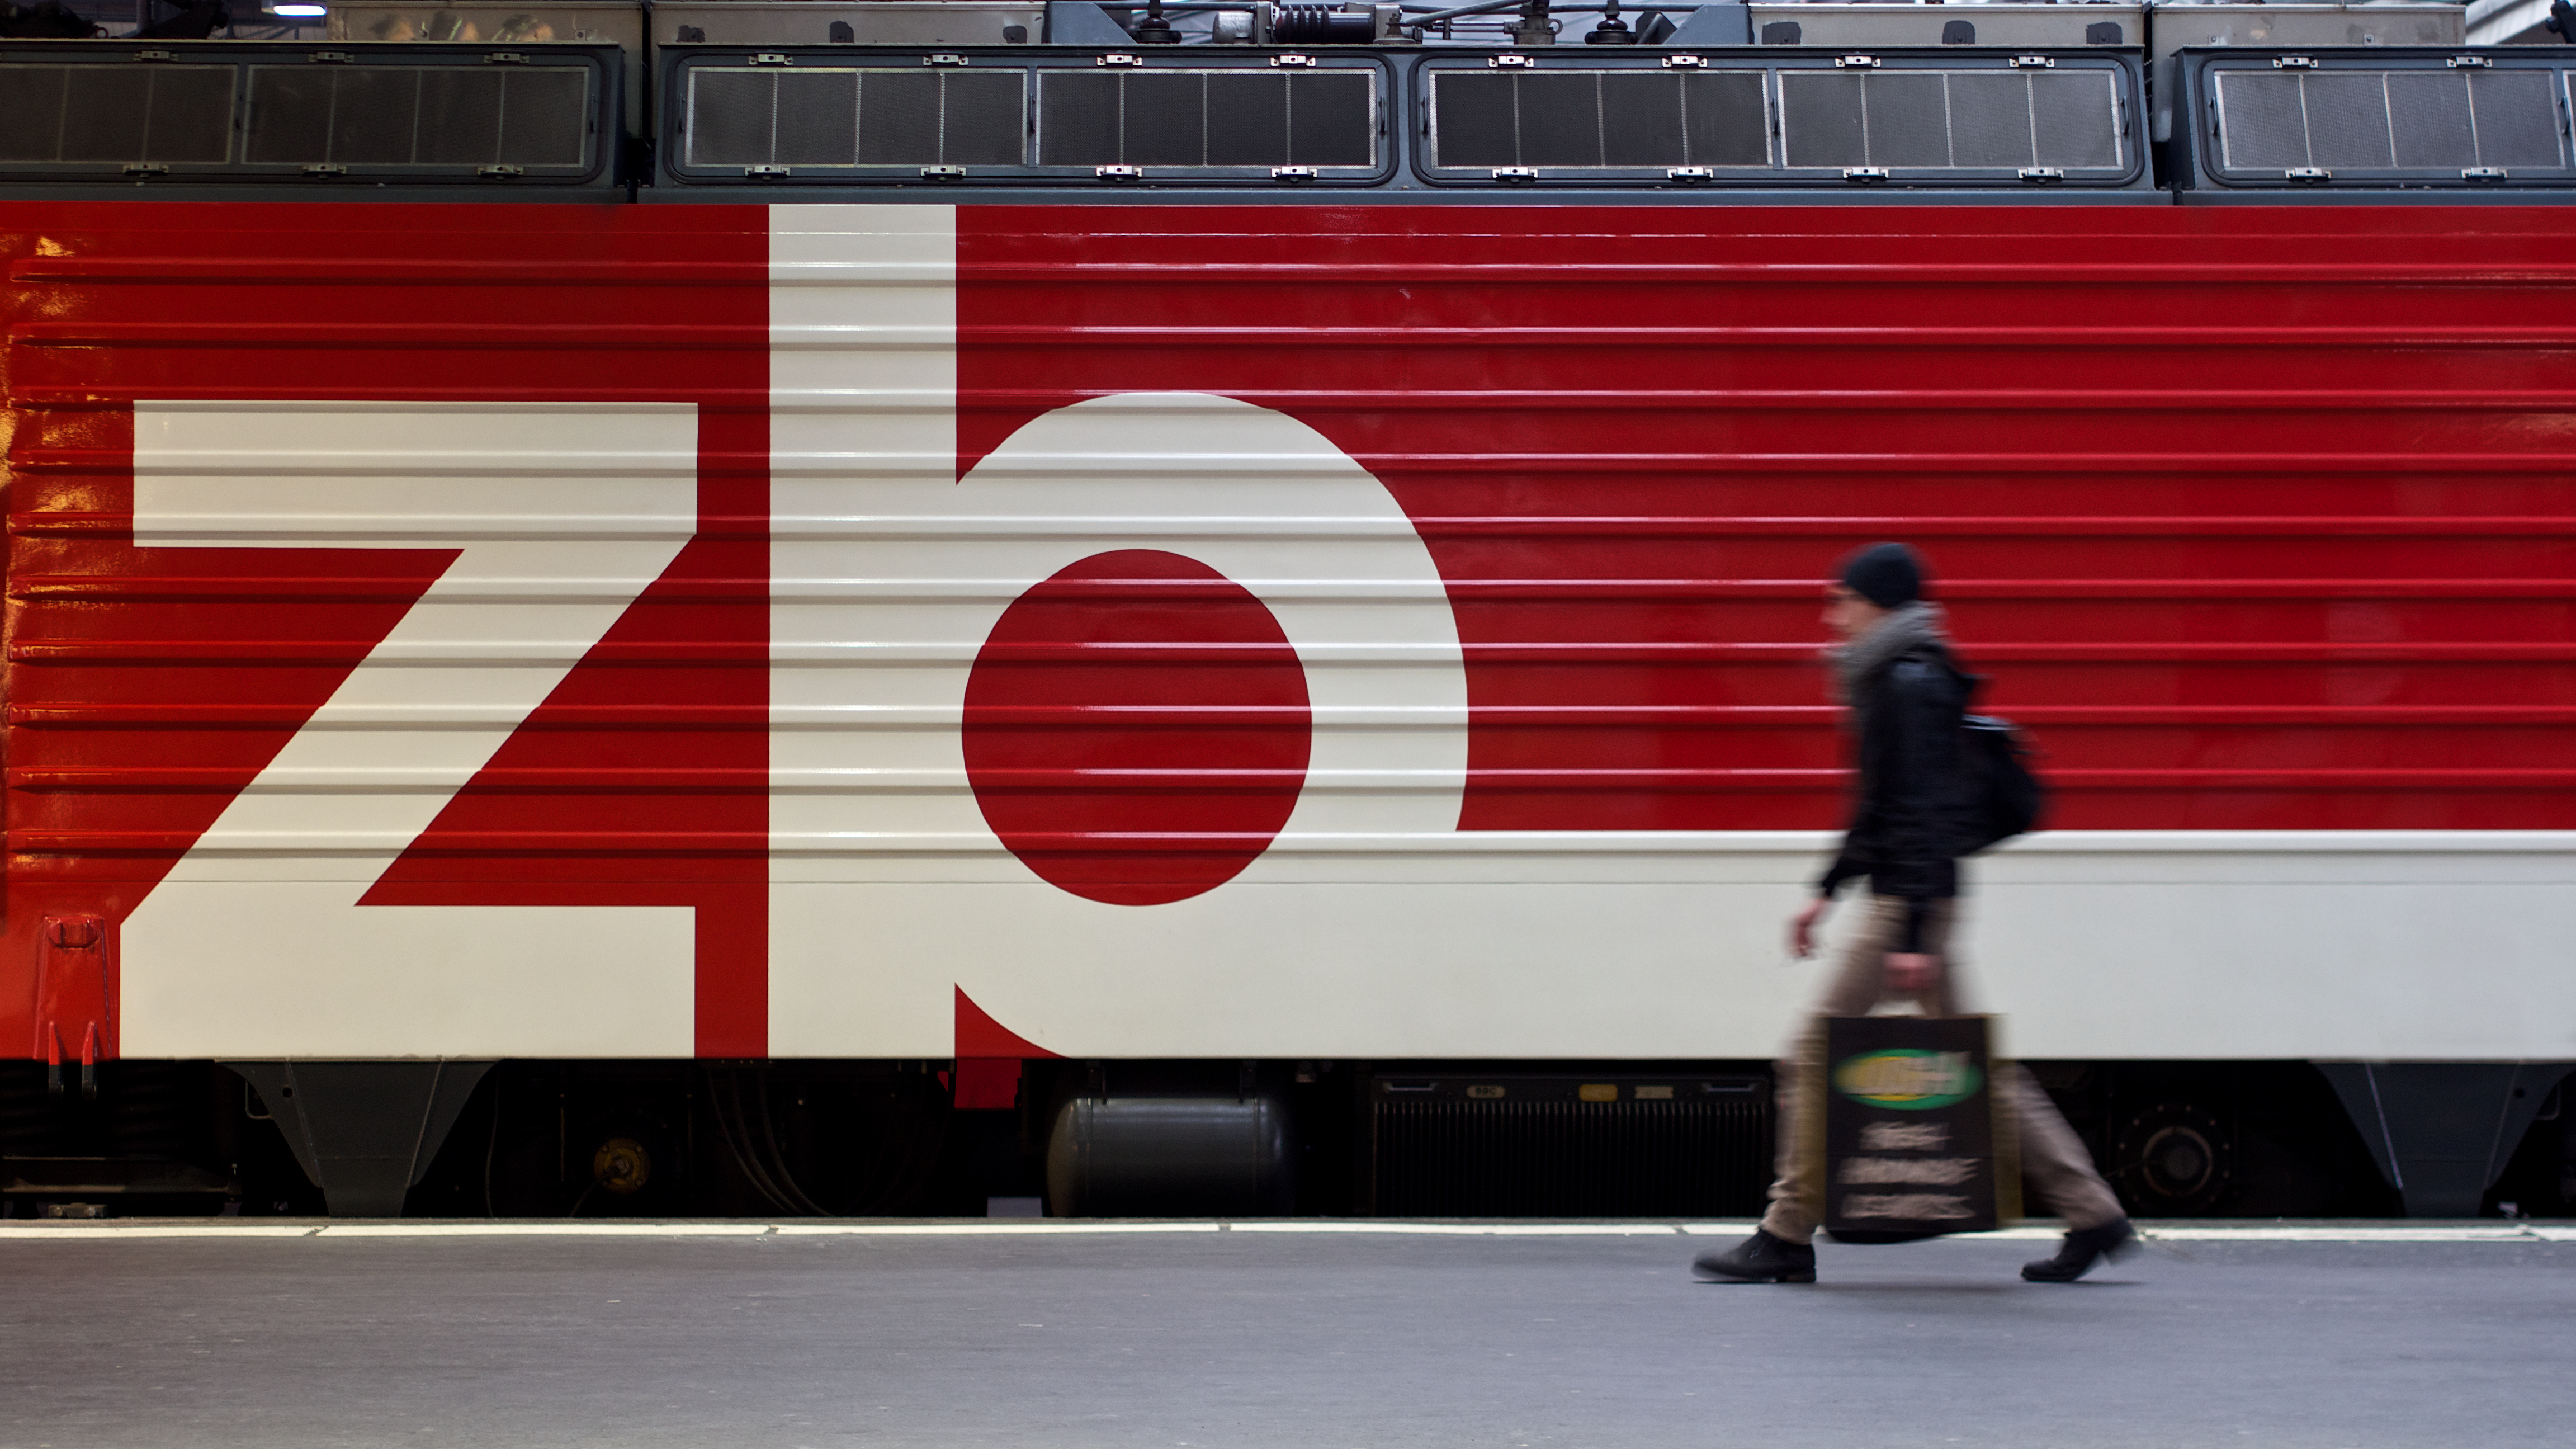
road, white, street, photography, ebook, red, color, training, black, stadium, streetphotography, flickr, art, thomas, video, design, olympus, luzern, omd, fuji, leica, monochrom, leuthard, hcb, thomasleuthard, sport venue